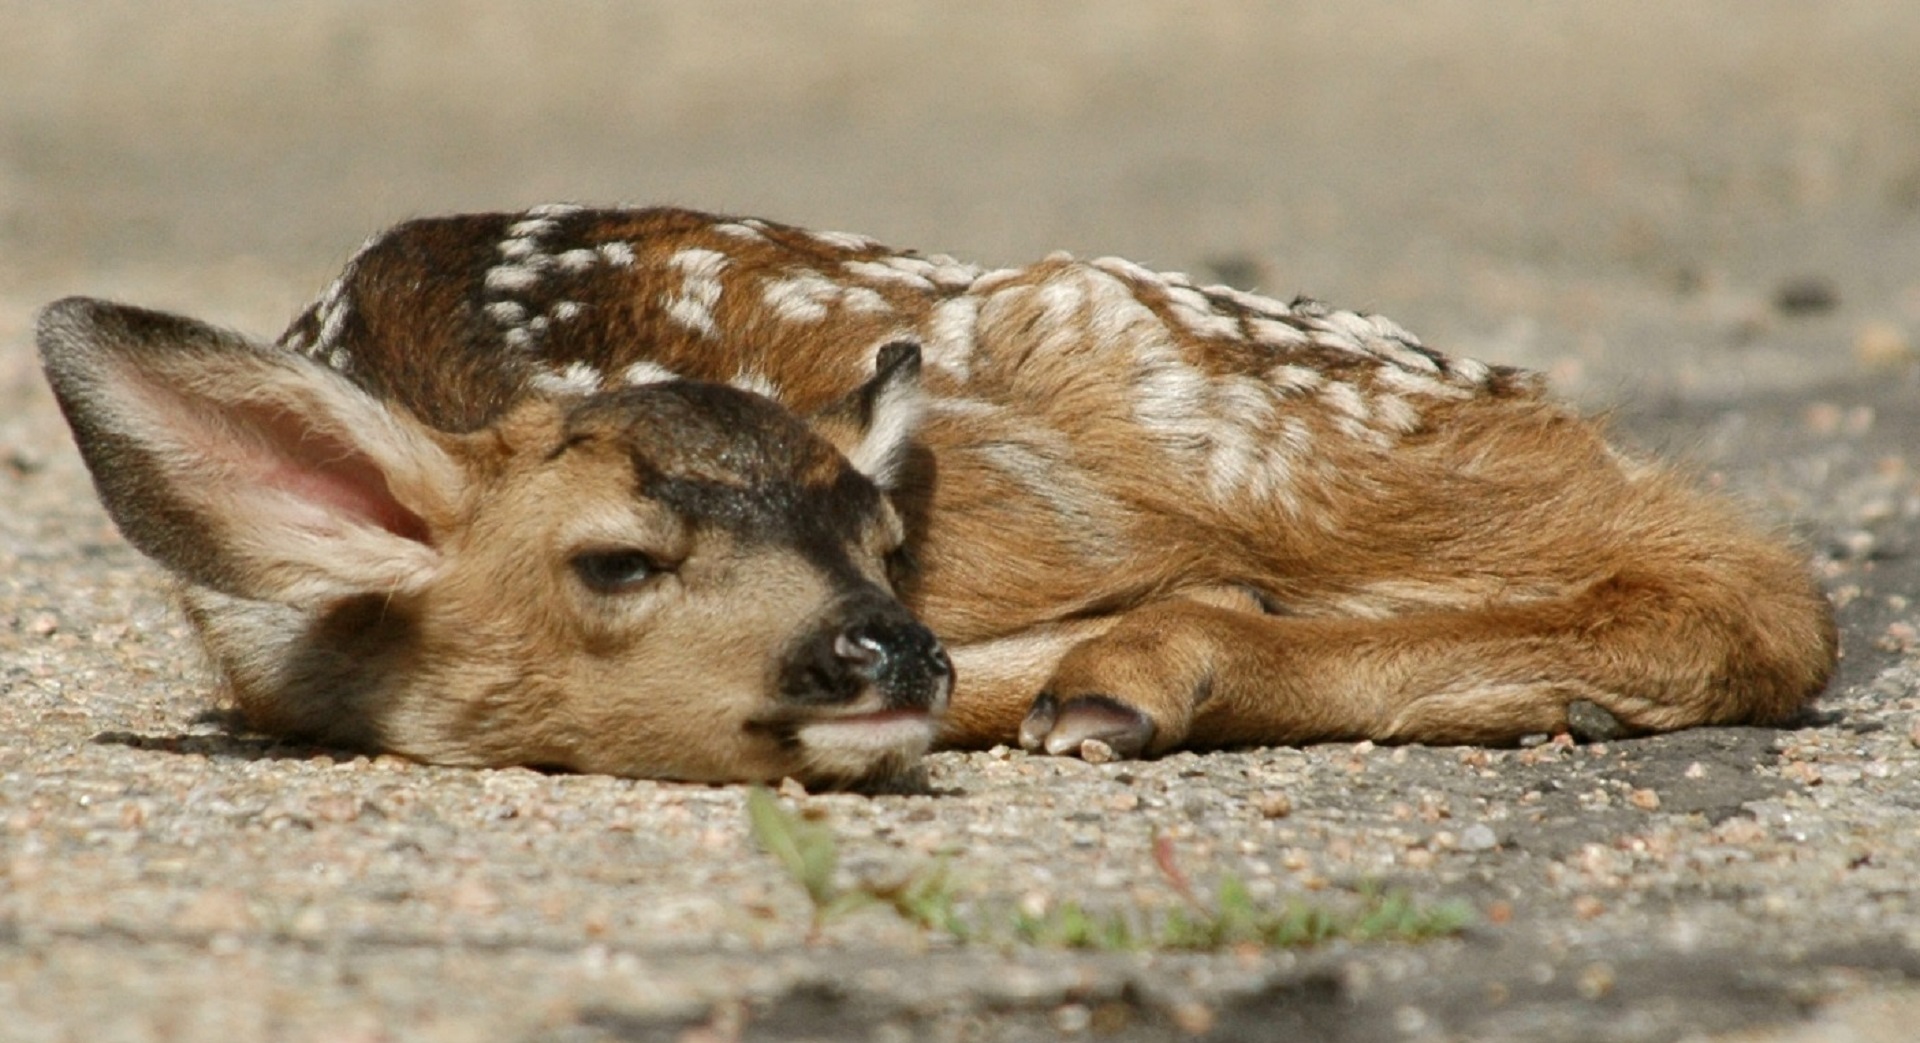
nature, grass, meadow, wildlife, wild, deer, portrait, young, mammal, baby, fauna, fawn, outdoors, vertebrate, pig, resting, pig like mammal, lycaon pictus